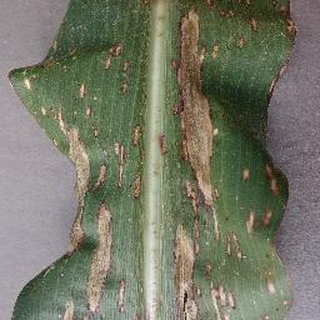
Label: corn_northern_leaf_blight